Rehovot

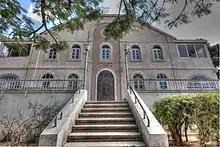
Central synagogue, Rehovot

The Minkov Orchard Museum was established in Rehovot with the assistance of the Swiss descendants of Zalma Minkov, whose husband planted the city's first citrus grove.